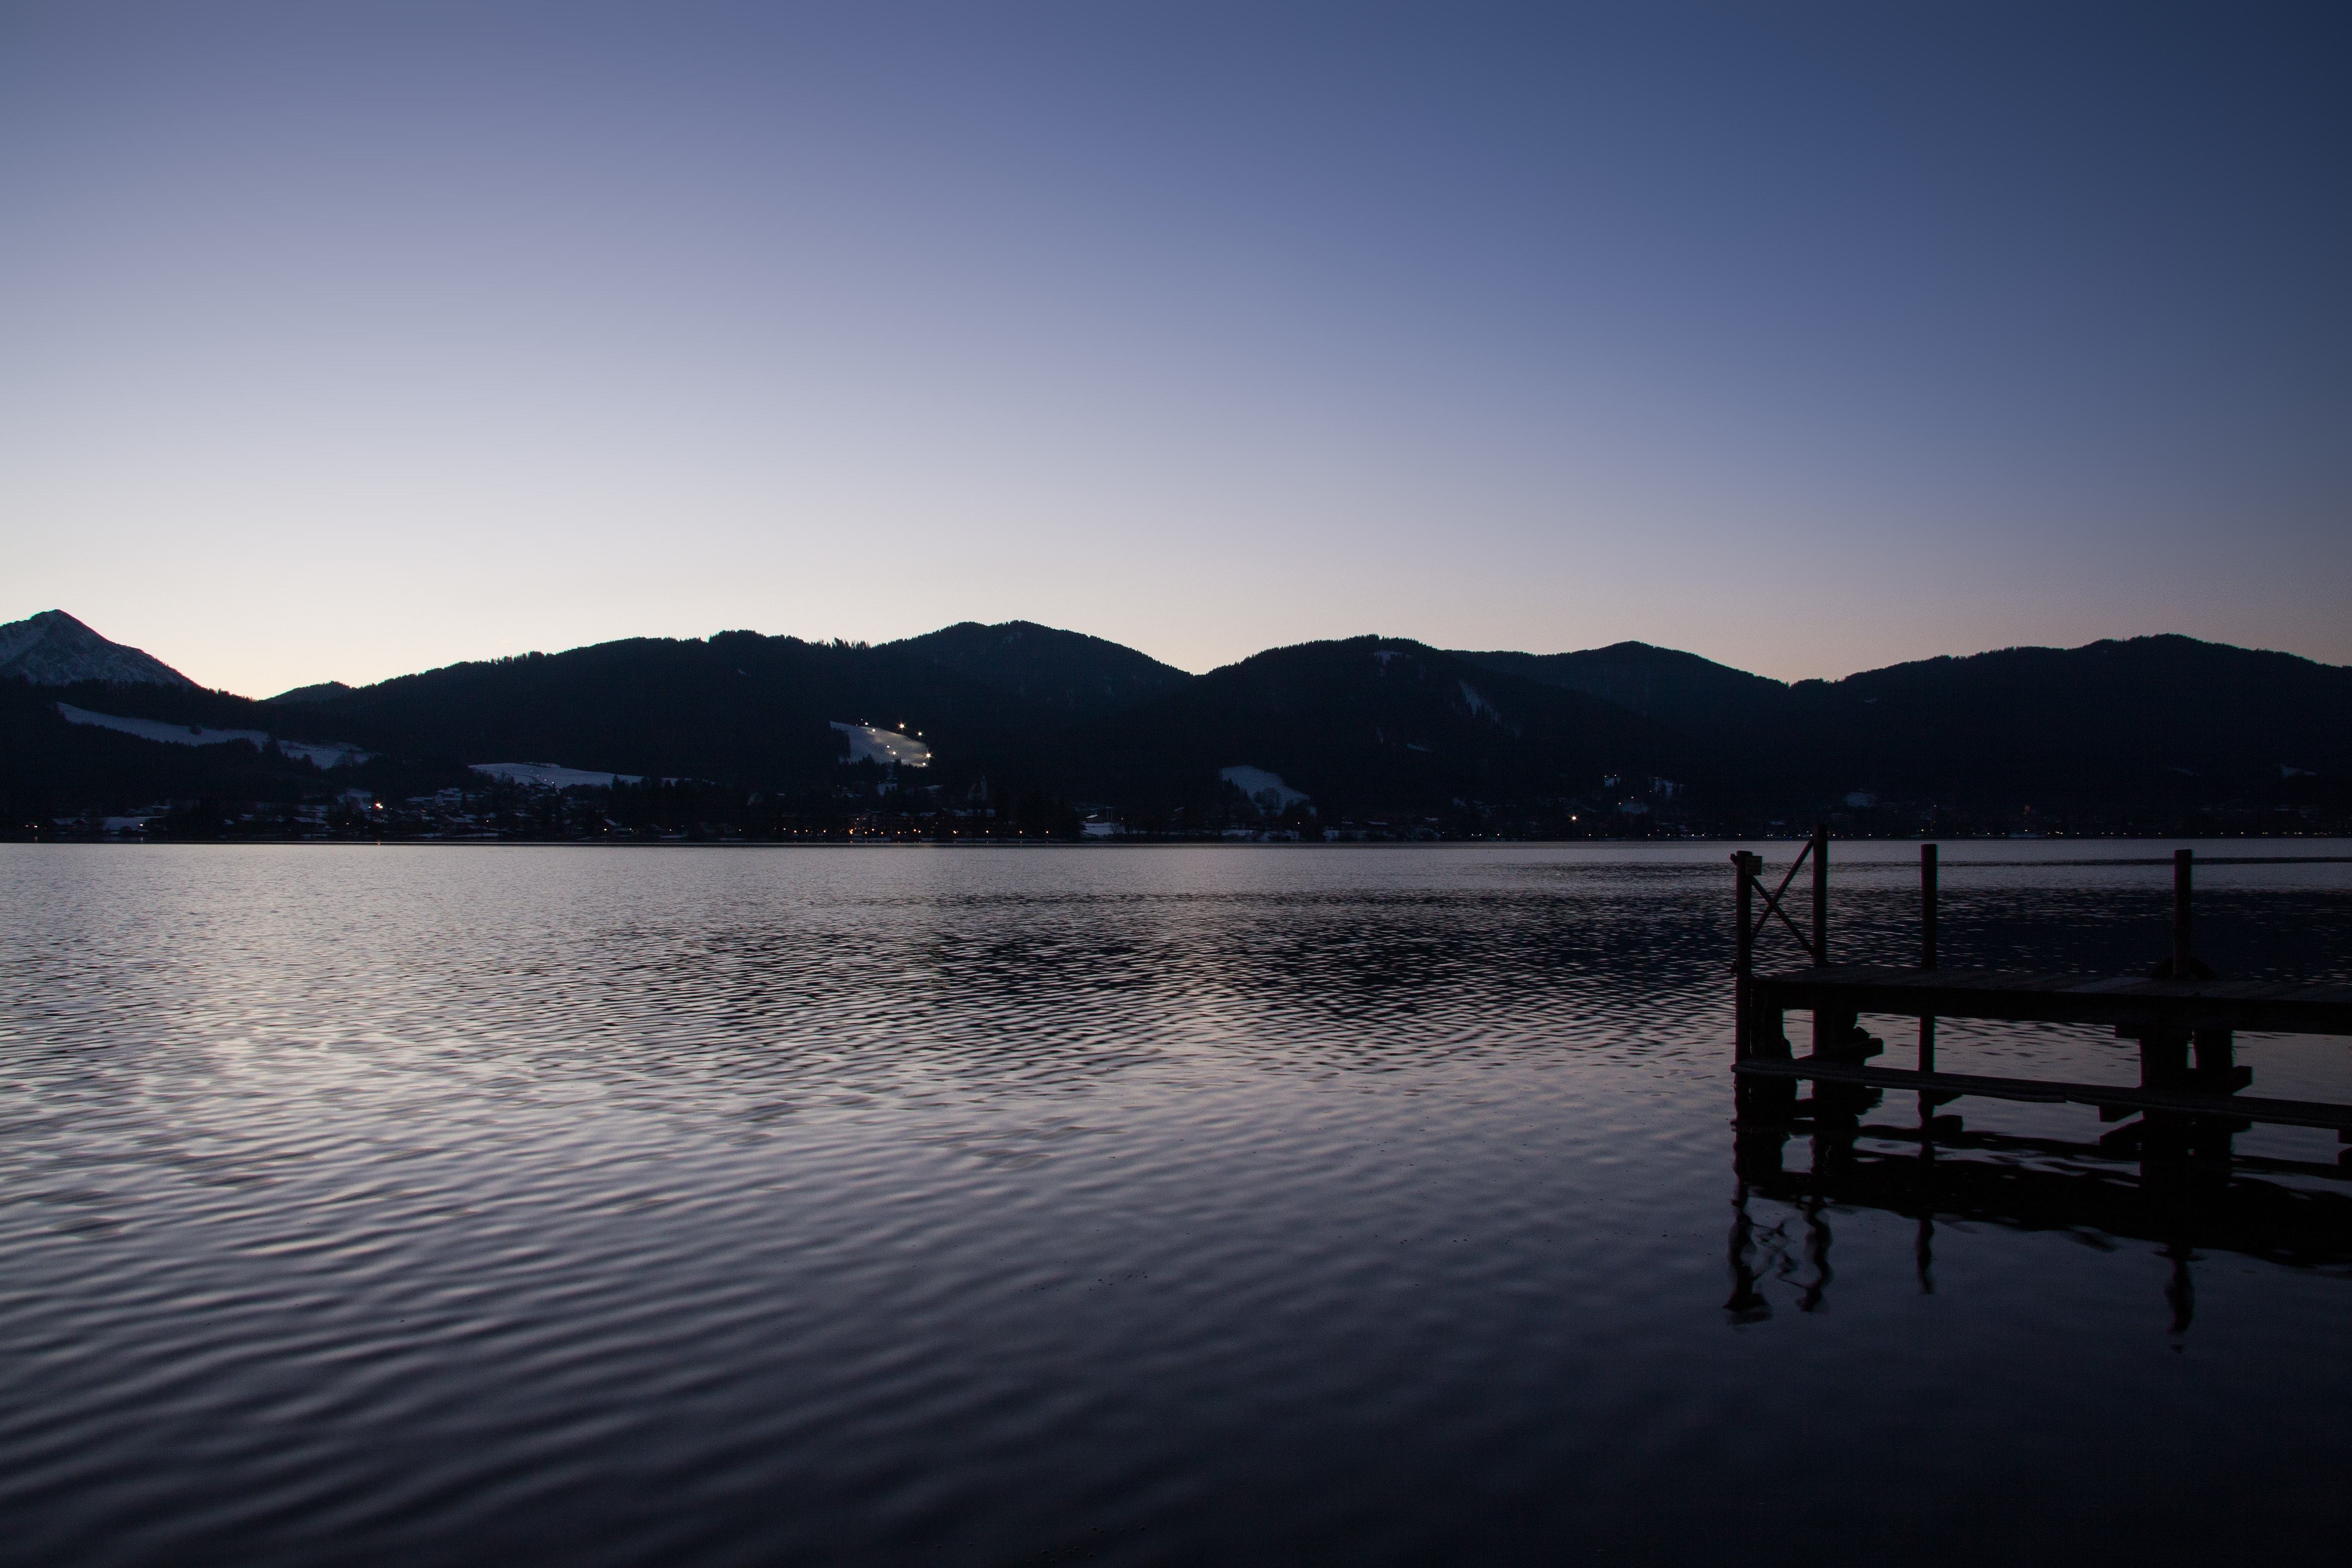
landscape, sea, water, nature, horizon, mountain, snow, winter, cloud, sky, sunrise, sunset, sunlight, morning, lake, dawn, panorama, dusk, web, evening, reflection, bay, blue, rest, reservoir, body of water, bank, mountains, loch, mirroring, atmospheric phenomenon, landing stage